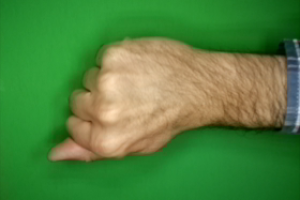
Label: rock